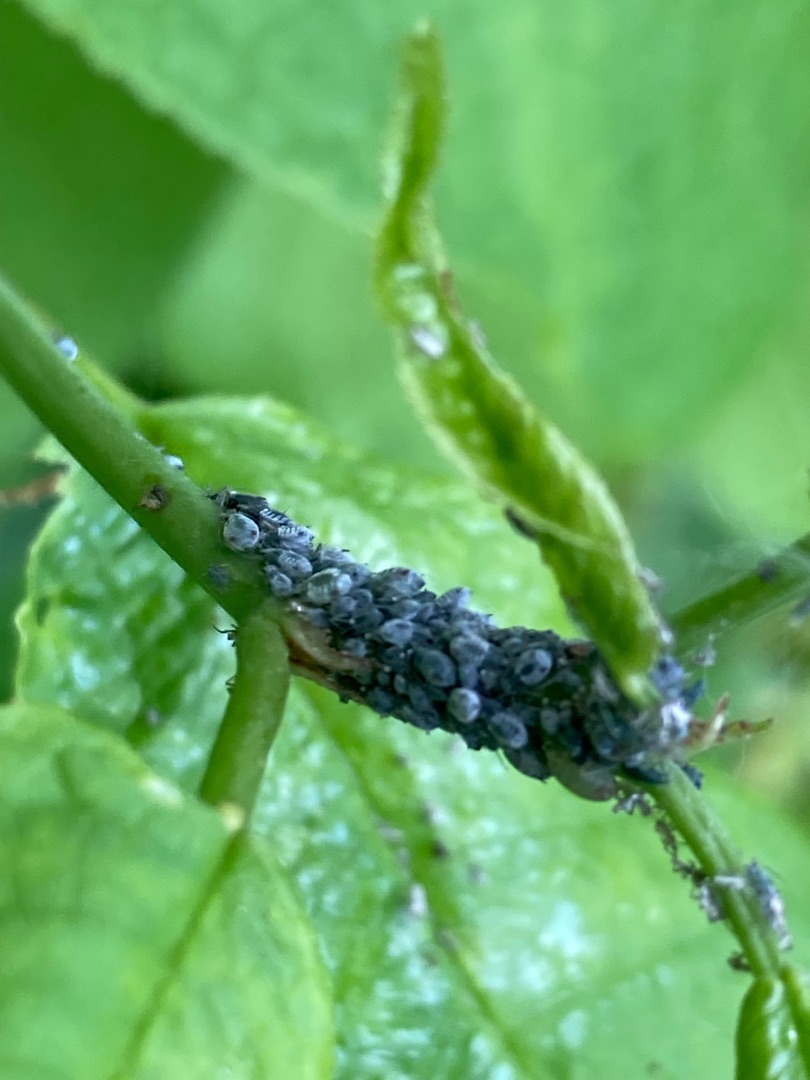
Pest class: bird_cherry_oat_aphid